Woodbine Public Library

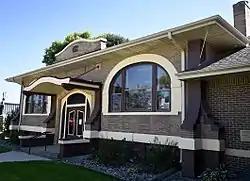

Woodbine Public Library, also known as Carnegie Public Library, is located in Woodbine, Iowa, United States. The library was organized in 1907, and it was initially housed in the jail section of city hall. If there was inmate in the jail the public had no access to the library. The city council appointed a board of trustees in 1908 and they applied to the Andrew Carnegie for a grant to build a library building. They received a grant on April 28, 1909, for $7,500. The Eisentraut Company, a Sioux City architectural firm designed the Prairie School building. F. X. White of Eldora, Iowa was the contractor. The building was completed in February 1909, and it was dedicated on March 9 of the same year. This was the first library built in Harrison County.